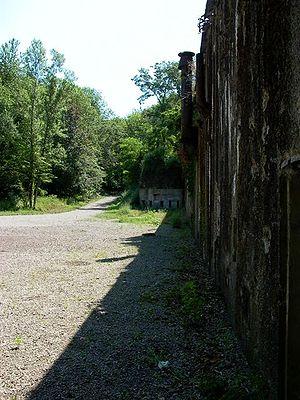
Le fort d’Illange situé sur la commune du même nom dans le département français de la Moselle, est un groupe fortifié moderne qui a été aménagé entre 1905 et 1910 par les autorités militaires impériales allemandes lors de la période d’annexion des territoires mosellans et alsaciens à l'Empire.